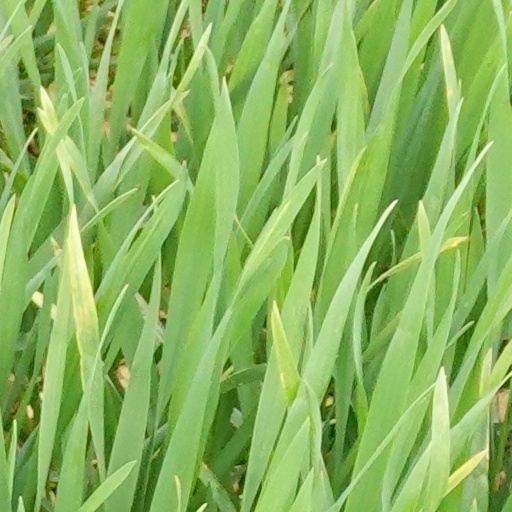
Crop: wheat